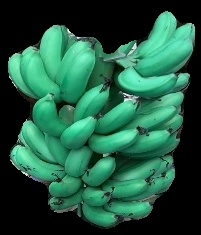
Variety: rasbale
Grade: grade1